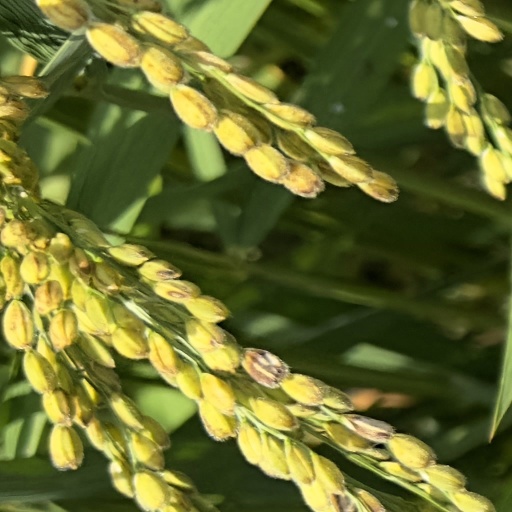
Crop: rice